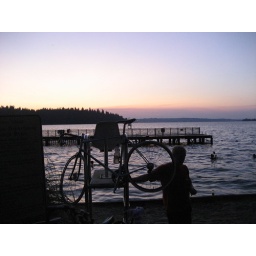
bike over lake washington.